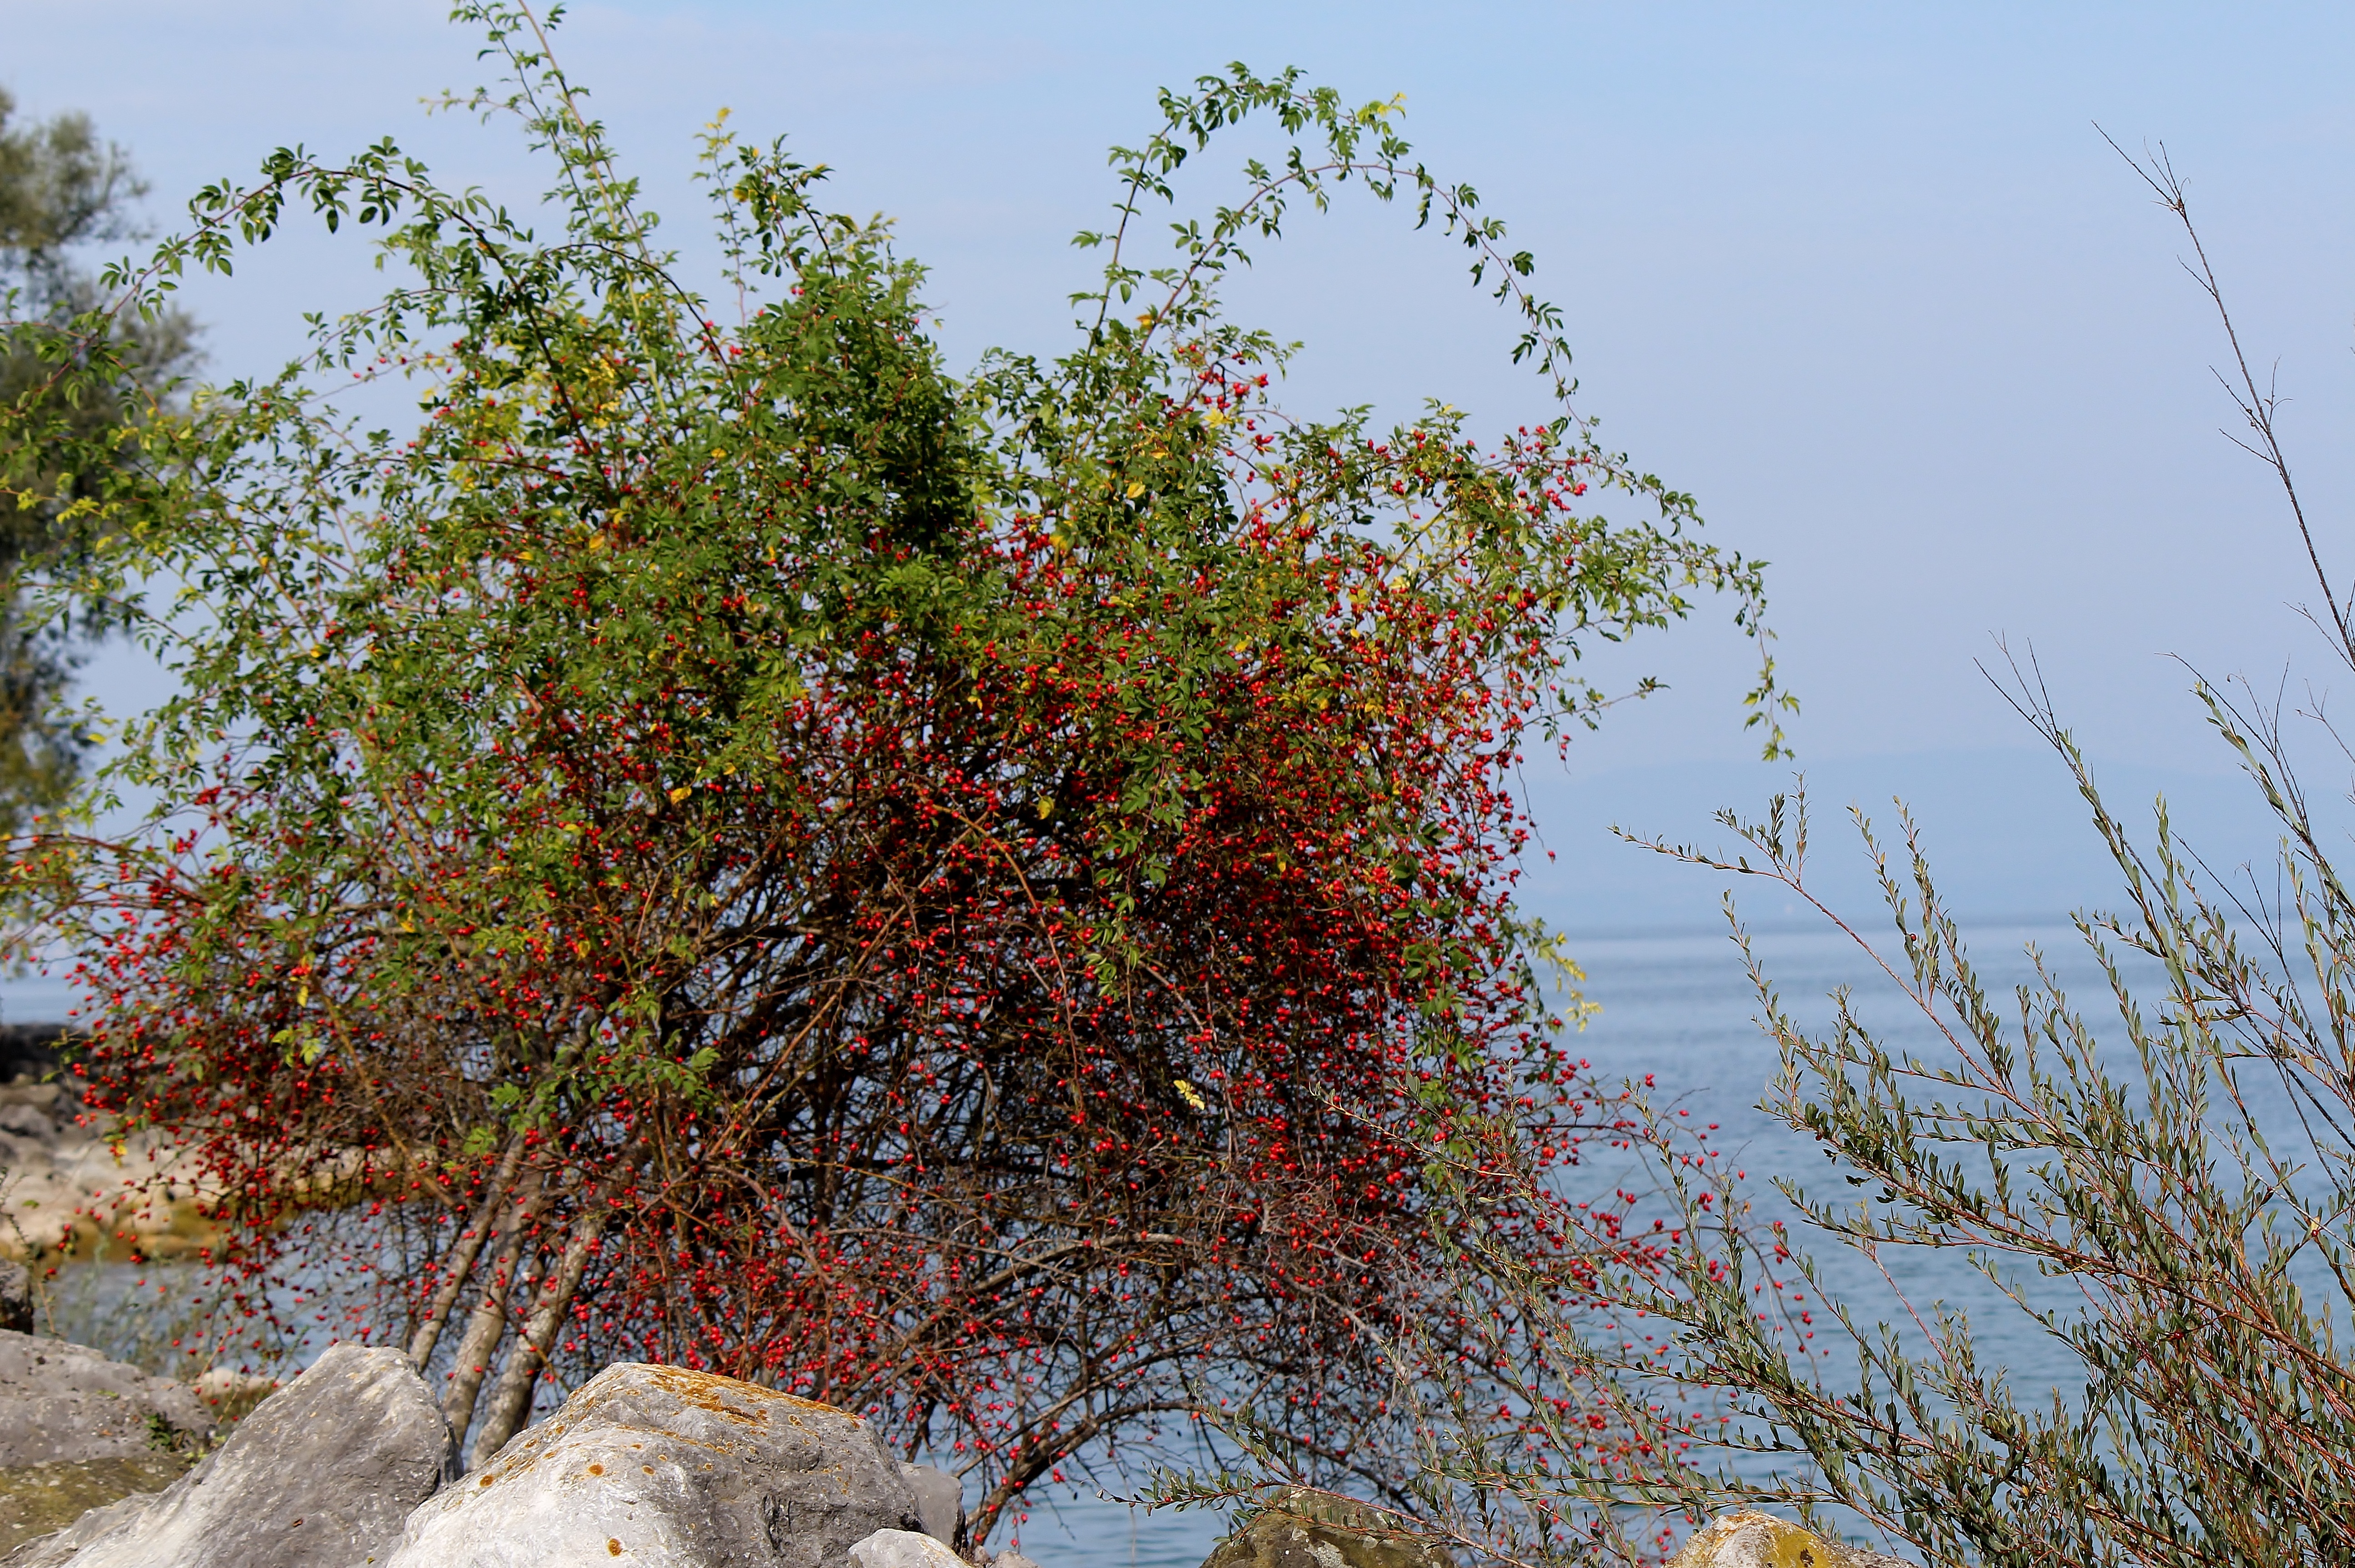
tree, nature, branch, plant, leaf, flower, lake, autumn, botany, flora, season, lakeside, stones, bank, shrub, ecosystem, wild rose, rose hip, lake constance, flowering plant, romanshorn, woody plant, land plant